Jo Weldon

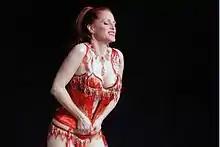
Weldon performing at Miss Exotic World Pageant in 2007

Weldon's burlesque style spans classical burlesque to avant garde performance art. In her signature Godzilla act she strips from a monster costume to a mashup of Blue Öyster Cult's song "Godzilla" and sound clips from the original Godzilla movie. Weldon describes herself as "an absurdist and a surrealist as well as a lover of glamour." She has performed internationally and in unusual venues such as the New York Public Library, where she performed a tribute to Gypsy Rose Lee as part of the Gypsy Centennial celebration.